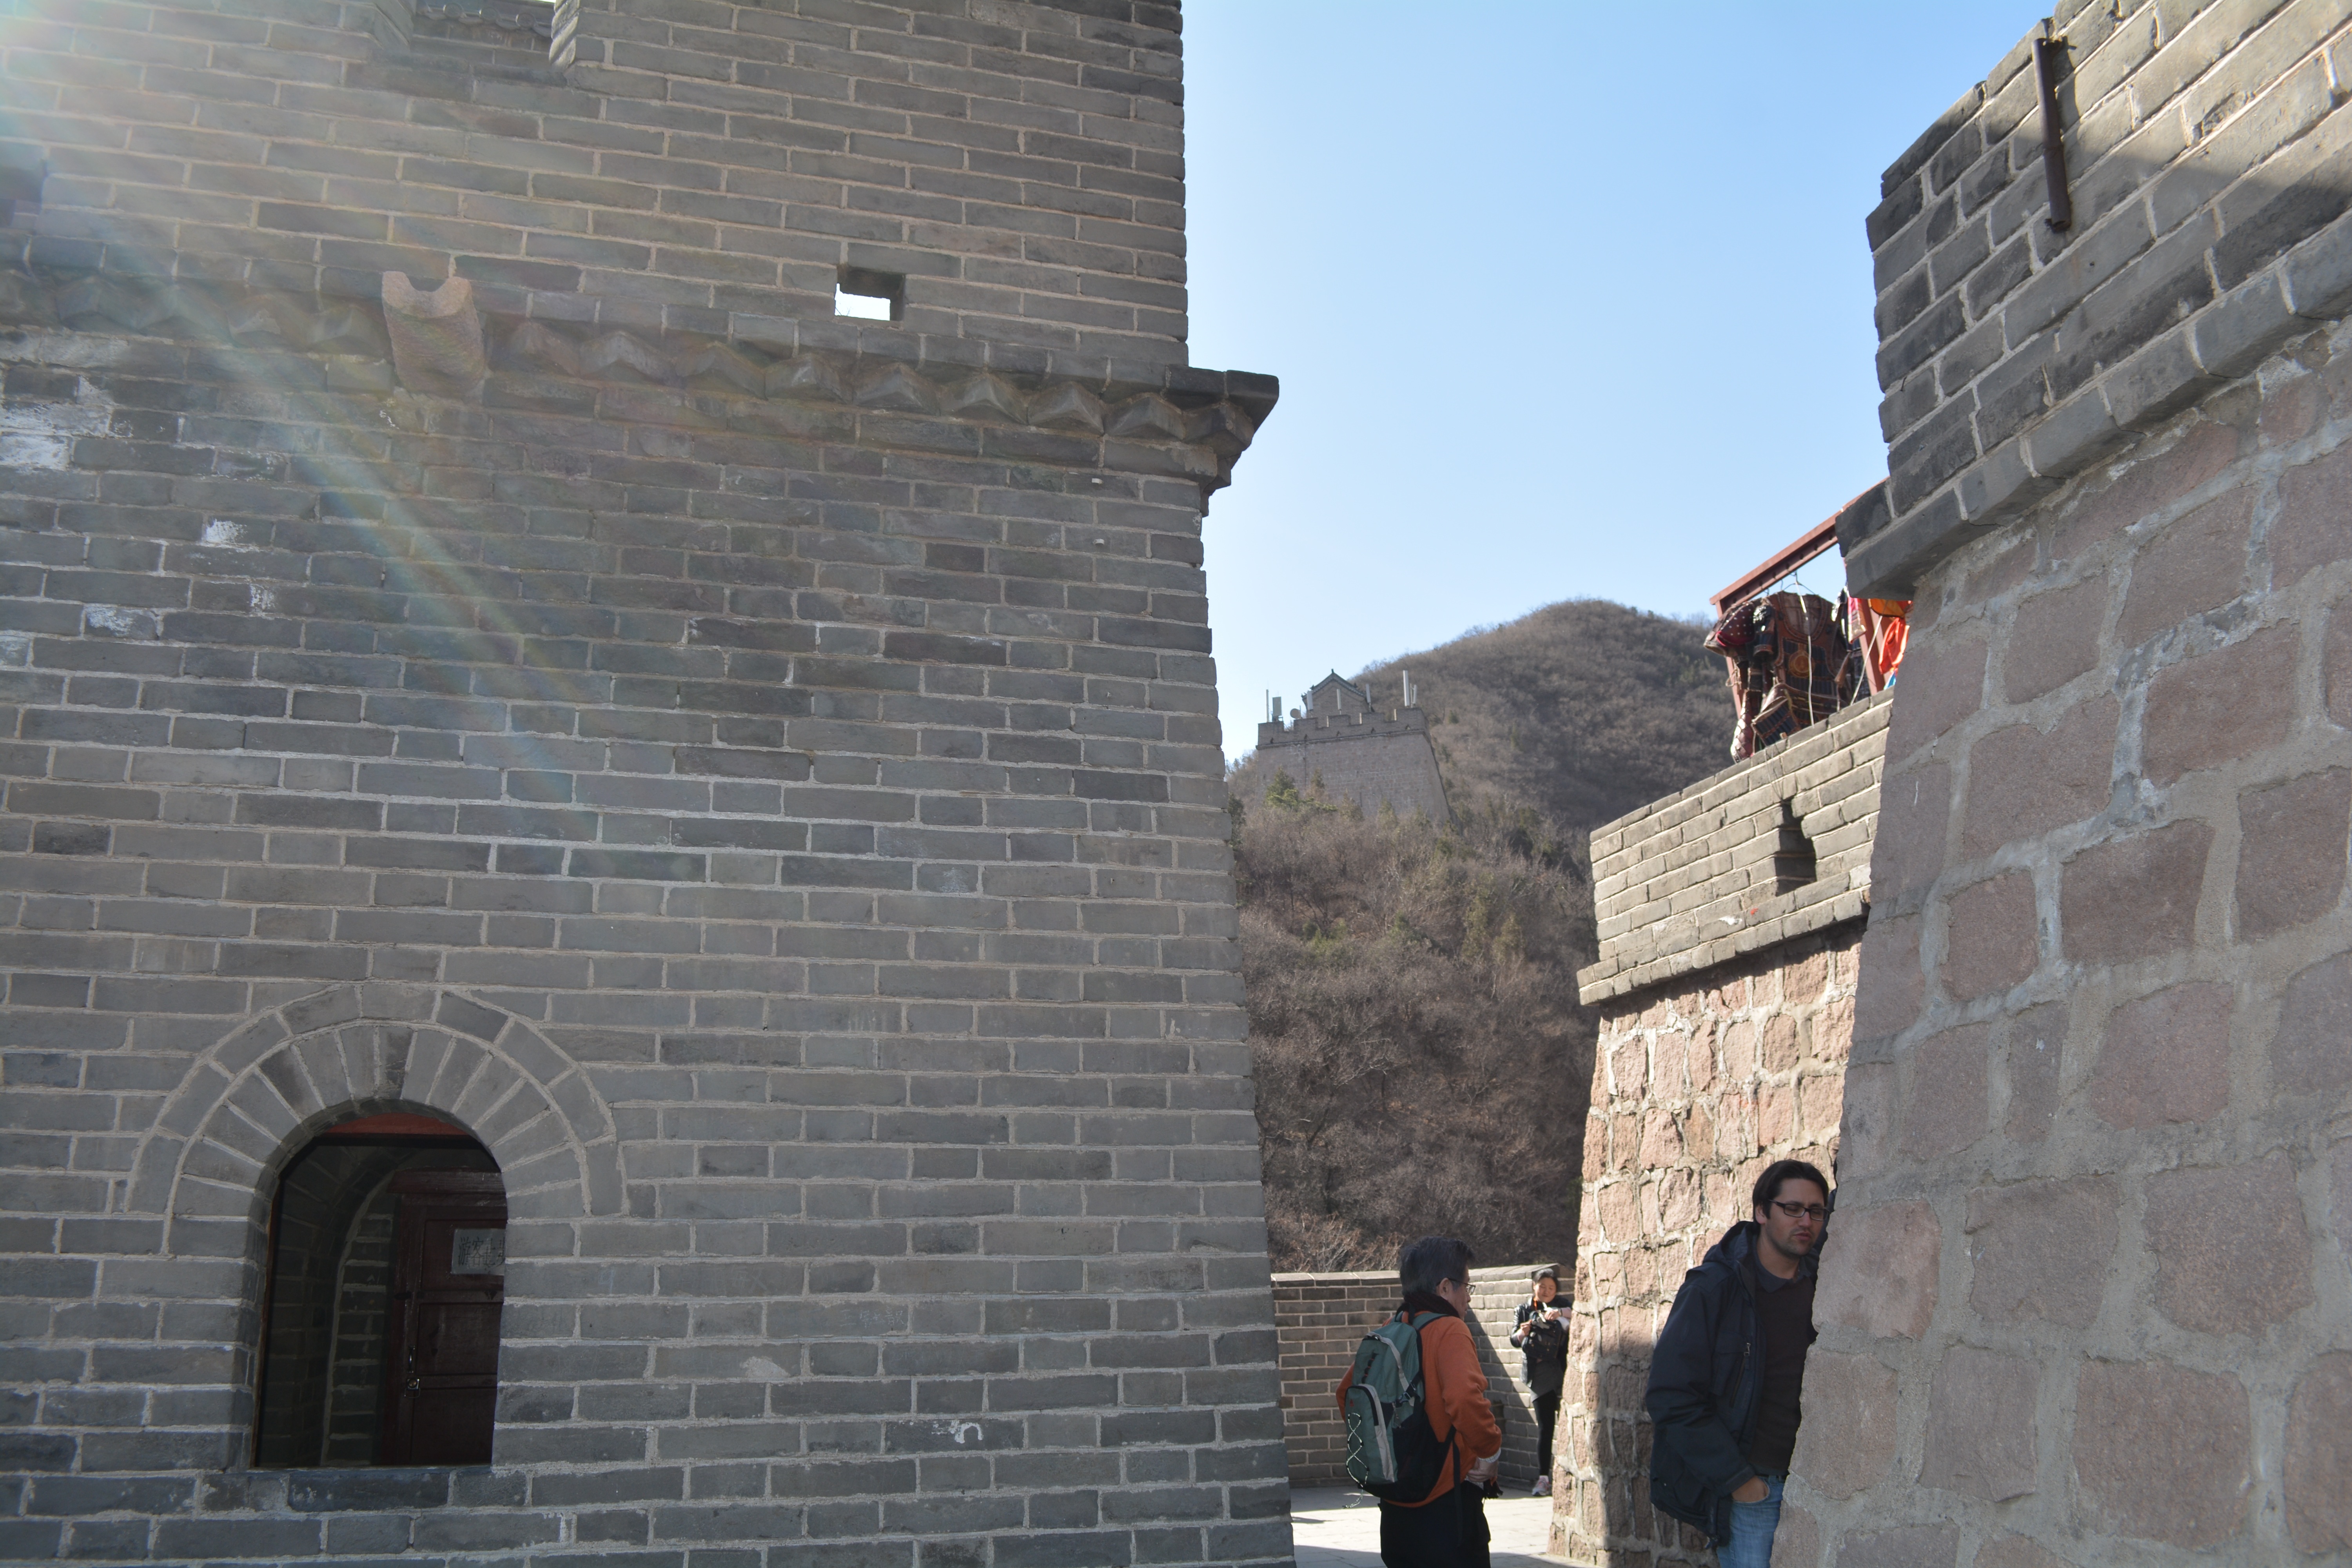
architecture, town, building, wall, monument, castle, chapel, fortification, tourism, place of worship, temple, history, tours, ancient history